James Nesbitt

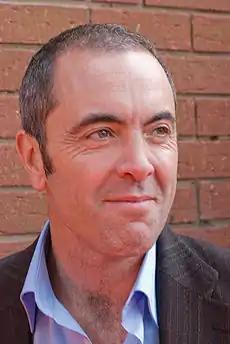
A man with a receding hairline smiles. He wears a light blue shirt with an open collar and a charcoal grey jacket.

In 2008, he portrayed Pontius Pilate in "The Passion", a BBC/HBO adaptation of the last week in the life of Jesus. He had originally rejected the script due to other filming commitments, but accepted the role after his agent told him to re-read it before making a final decision. He was pleased to learn that the serial was being produced by Nigel Stafford-Clark, whose "Bleak House" adaptation he had enjoyed, and that he would be appearing with his "Jekyll" co-star Denis Lawson. Contrary to previous portrayals of Pilate, Nesbitt played the biblical figure as "nice", and—as when playing Jack Parlabane—used his own accent. The serial was broadcast in the UK during Easter week 2008. Shortly after filming "The Passion", he filmed the part of journalist Max Raban in the Carnival Films thriller "Midnight Man", which was shown on ITV in May 2008. It won him a joint nomination (along with the 2007 series of "Murphy's Law") for the ITV3 Crime Thriller Award for Best Actor. At the end of the year, he had a starring role in the low-budget independent film "Blessed". The writer and director Mark Aldridge scripted the character of Peter with Nesbitt in mind to play him. The film had a limited release throughout 2008 and 2009 before the BBC screened it on television in 2010. Nesbitt said, "The role of Peter is what I have dreamed about playing, you wait your whole life for an opportunity like this and when it comes you have to grab it."